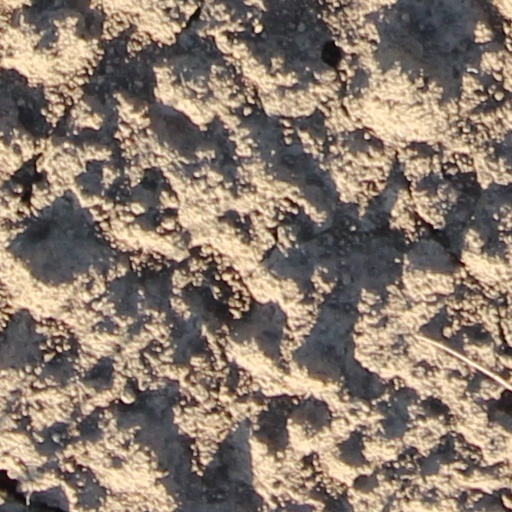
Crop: wheat